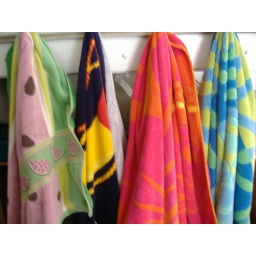
All these cool colorful towels hanging from a hook in our garage. Real phototagraphy, folks, by me!